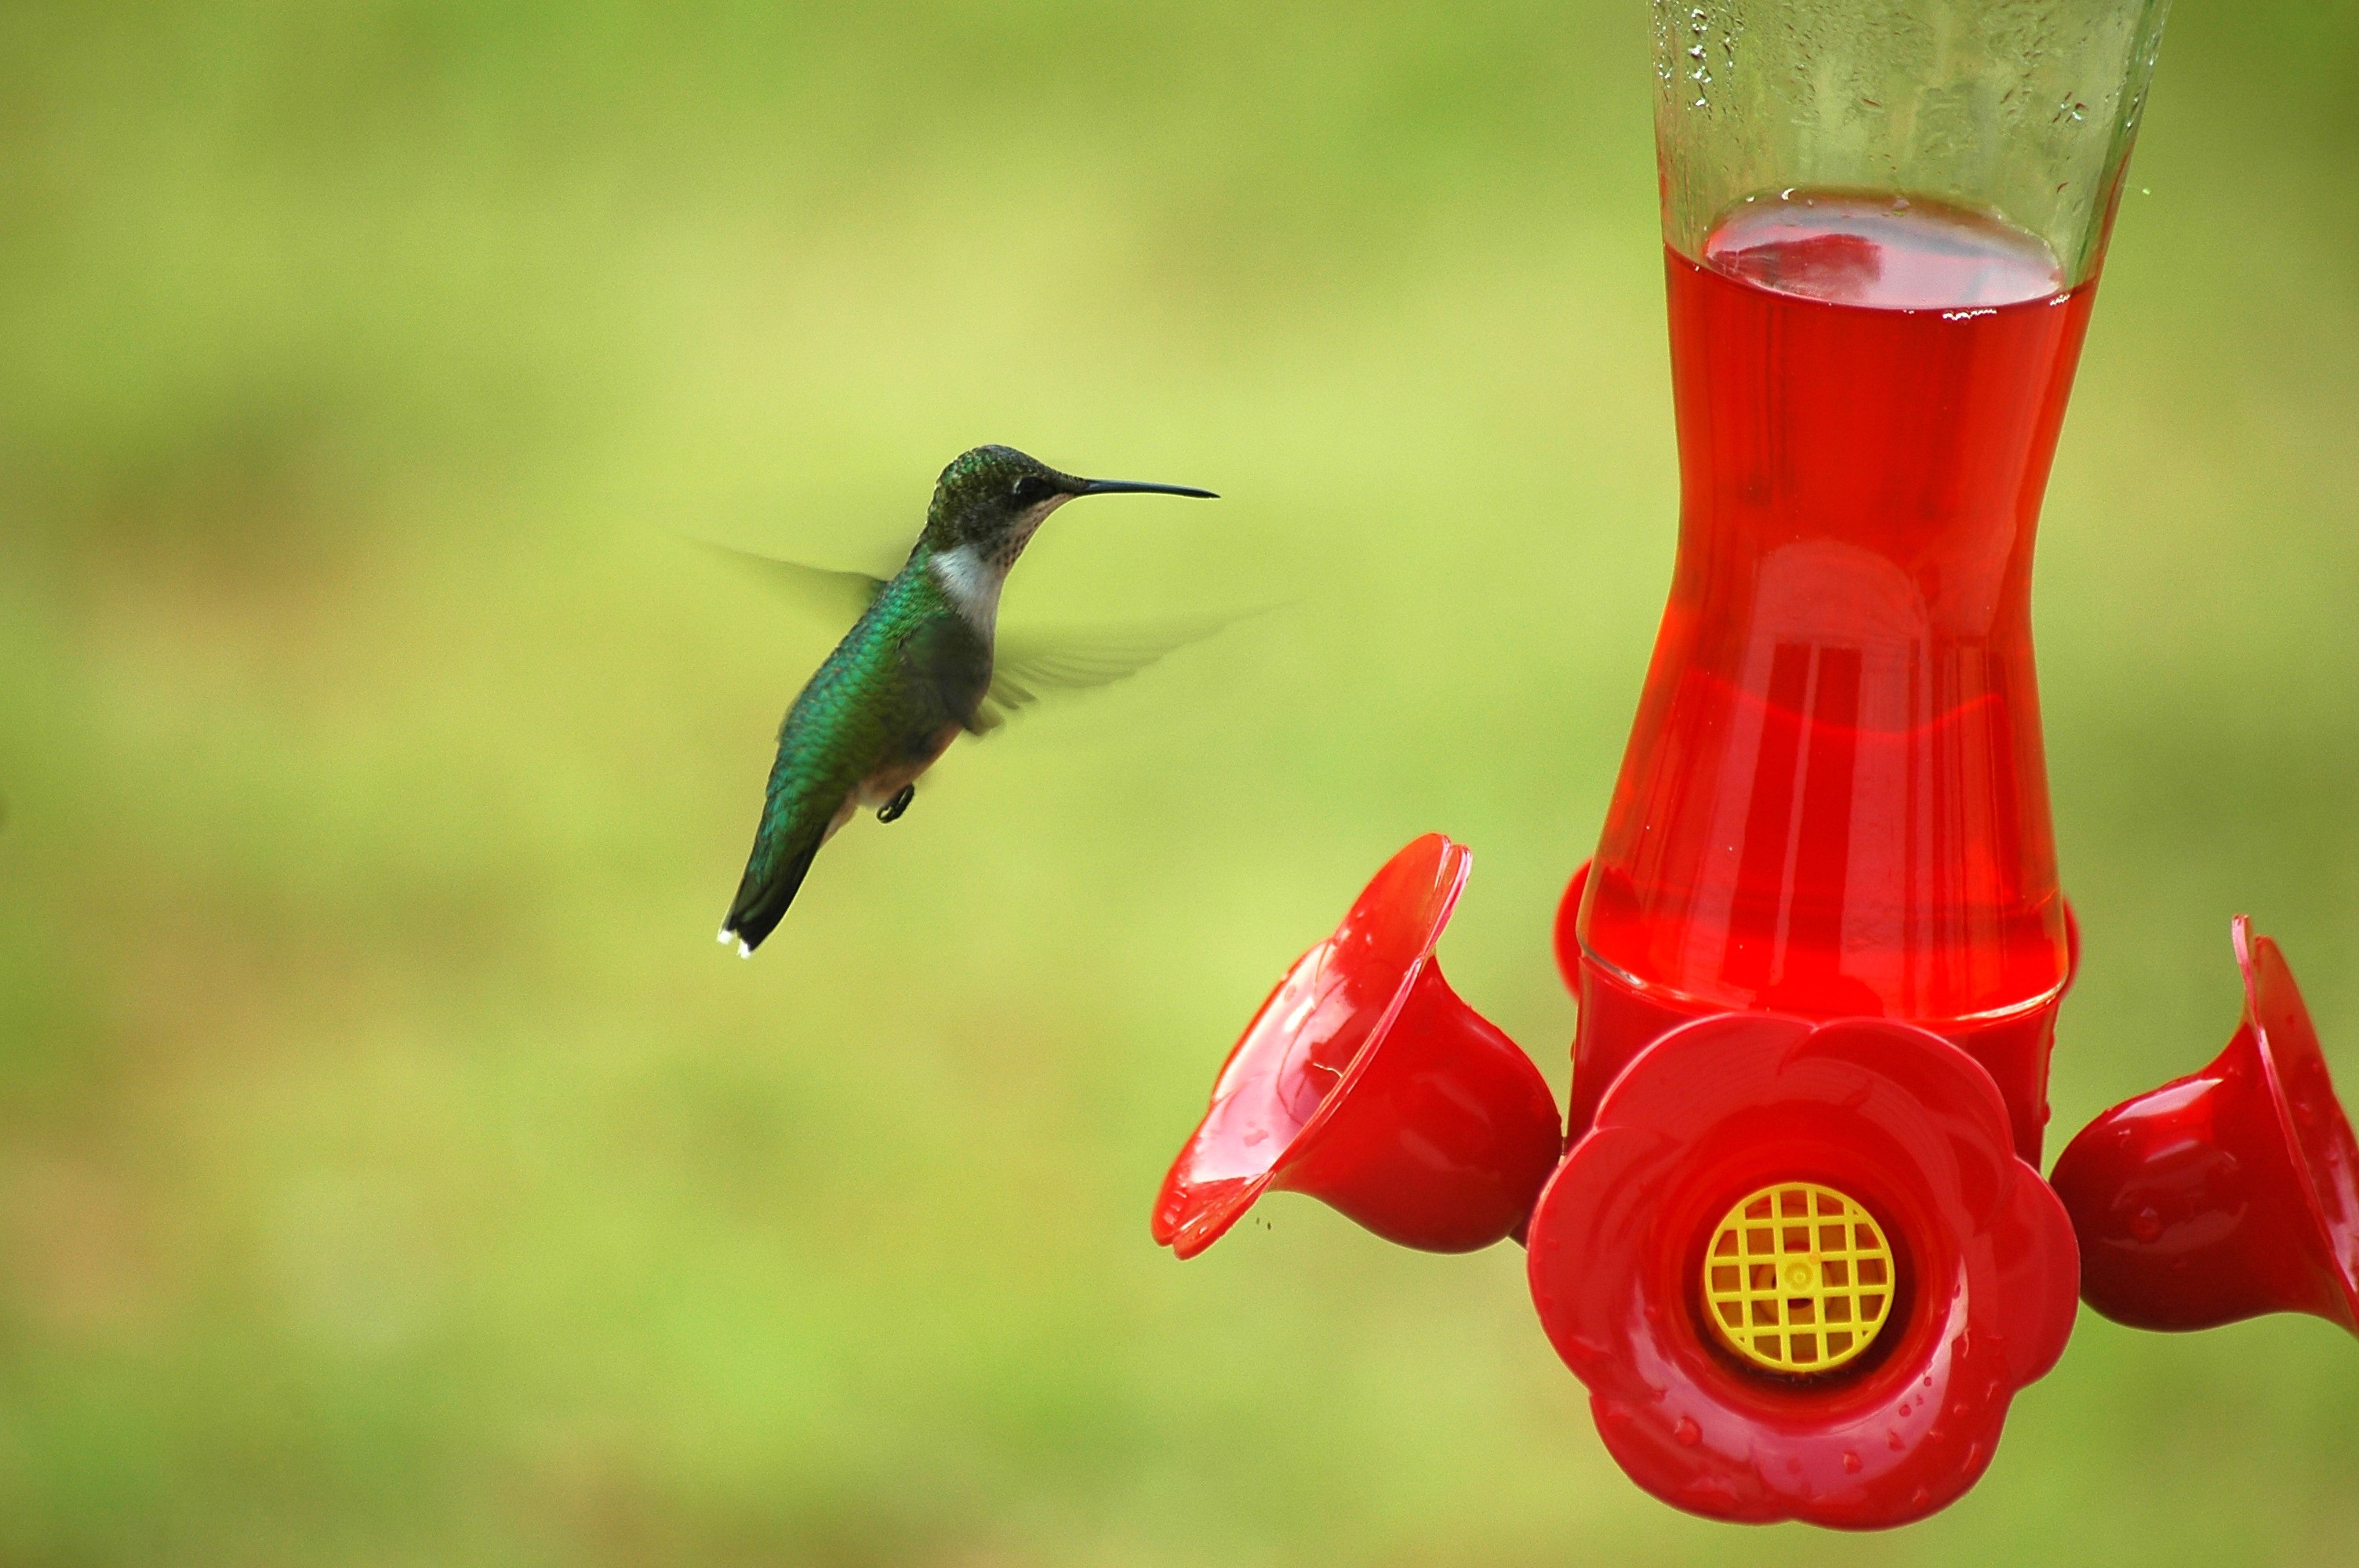
nature, bird, flower, animal, cute, flying, wildlife, wild, environment, feed, pollen, food, green, red, beak, macro, small, hummingbird, colorful, garden, season, fauna, outdoors, feeding, eating, feathers, wings, tiny, vertebrate, vibrant, feeder, bird watching, nectar, macro photography, pollinator